Bill Sullivan (artist)

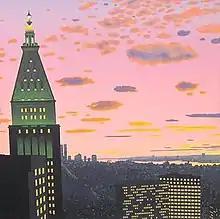
Bill Sullivan, "New York, New York", 48 x 48 inches, Oil on Canvas, 1992

In the late 1960s, Sullivan joined Bowery Gallery, an artist-run gallery in a storefront on Bowery that was dedicated mostly to figurative art, where he was one of the first artists to show. Later, when the Alliance of Figurative Artists was starting, Sullivan organized weekly panels and discussions at The Educational Alliance. He organized these panels on a regular basis for several years.